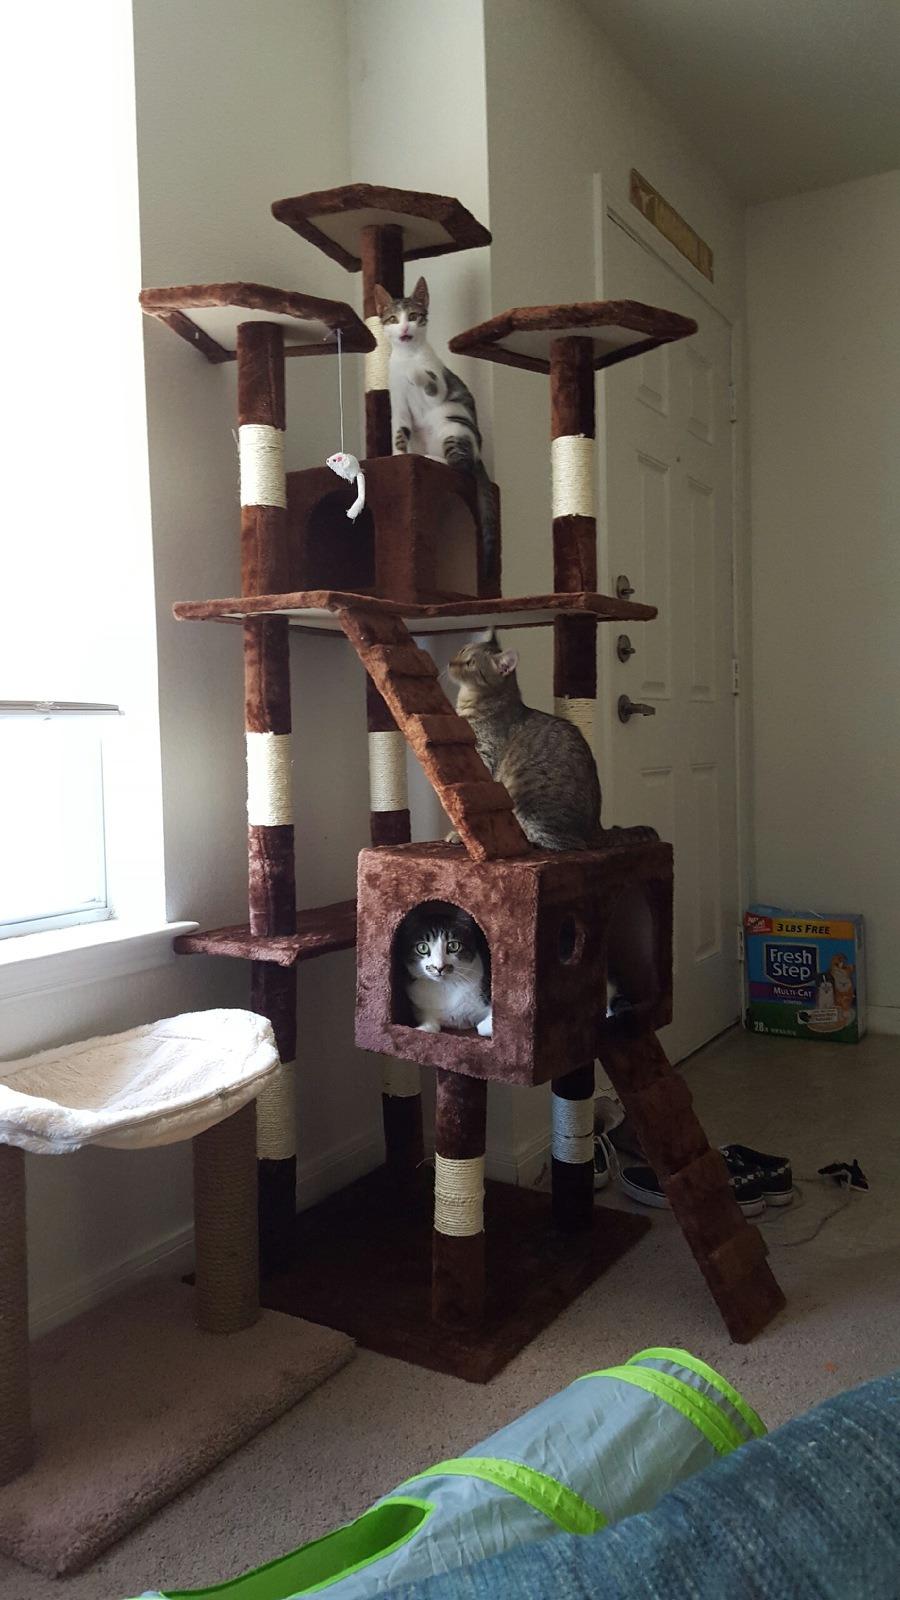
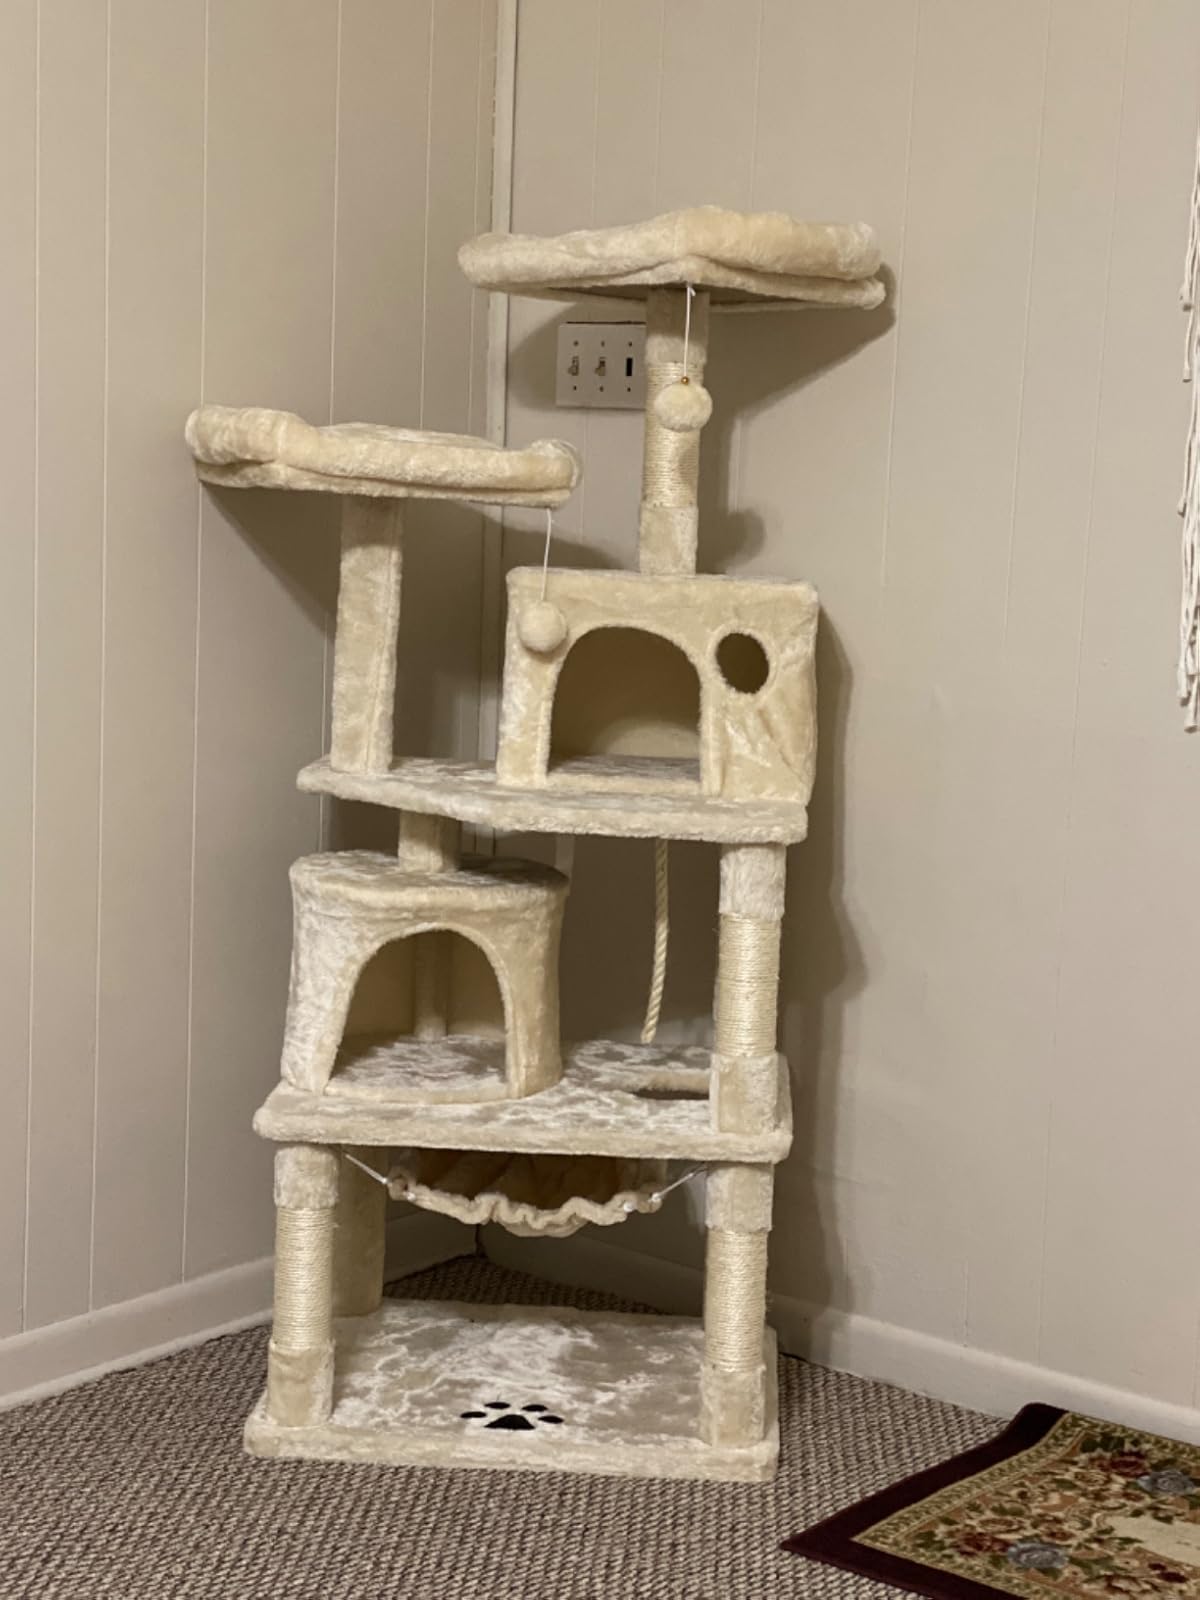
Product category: items_cat tree
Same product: no